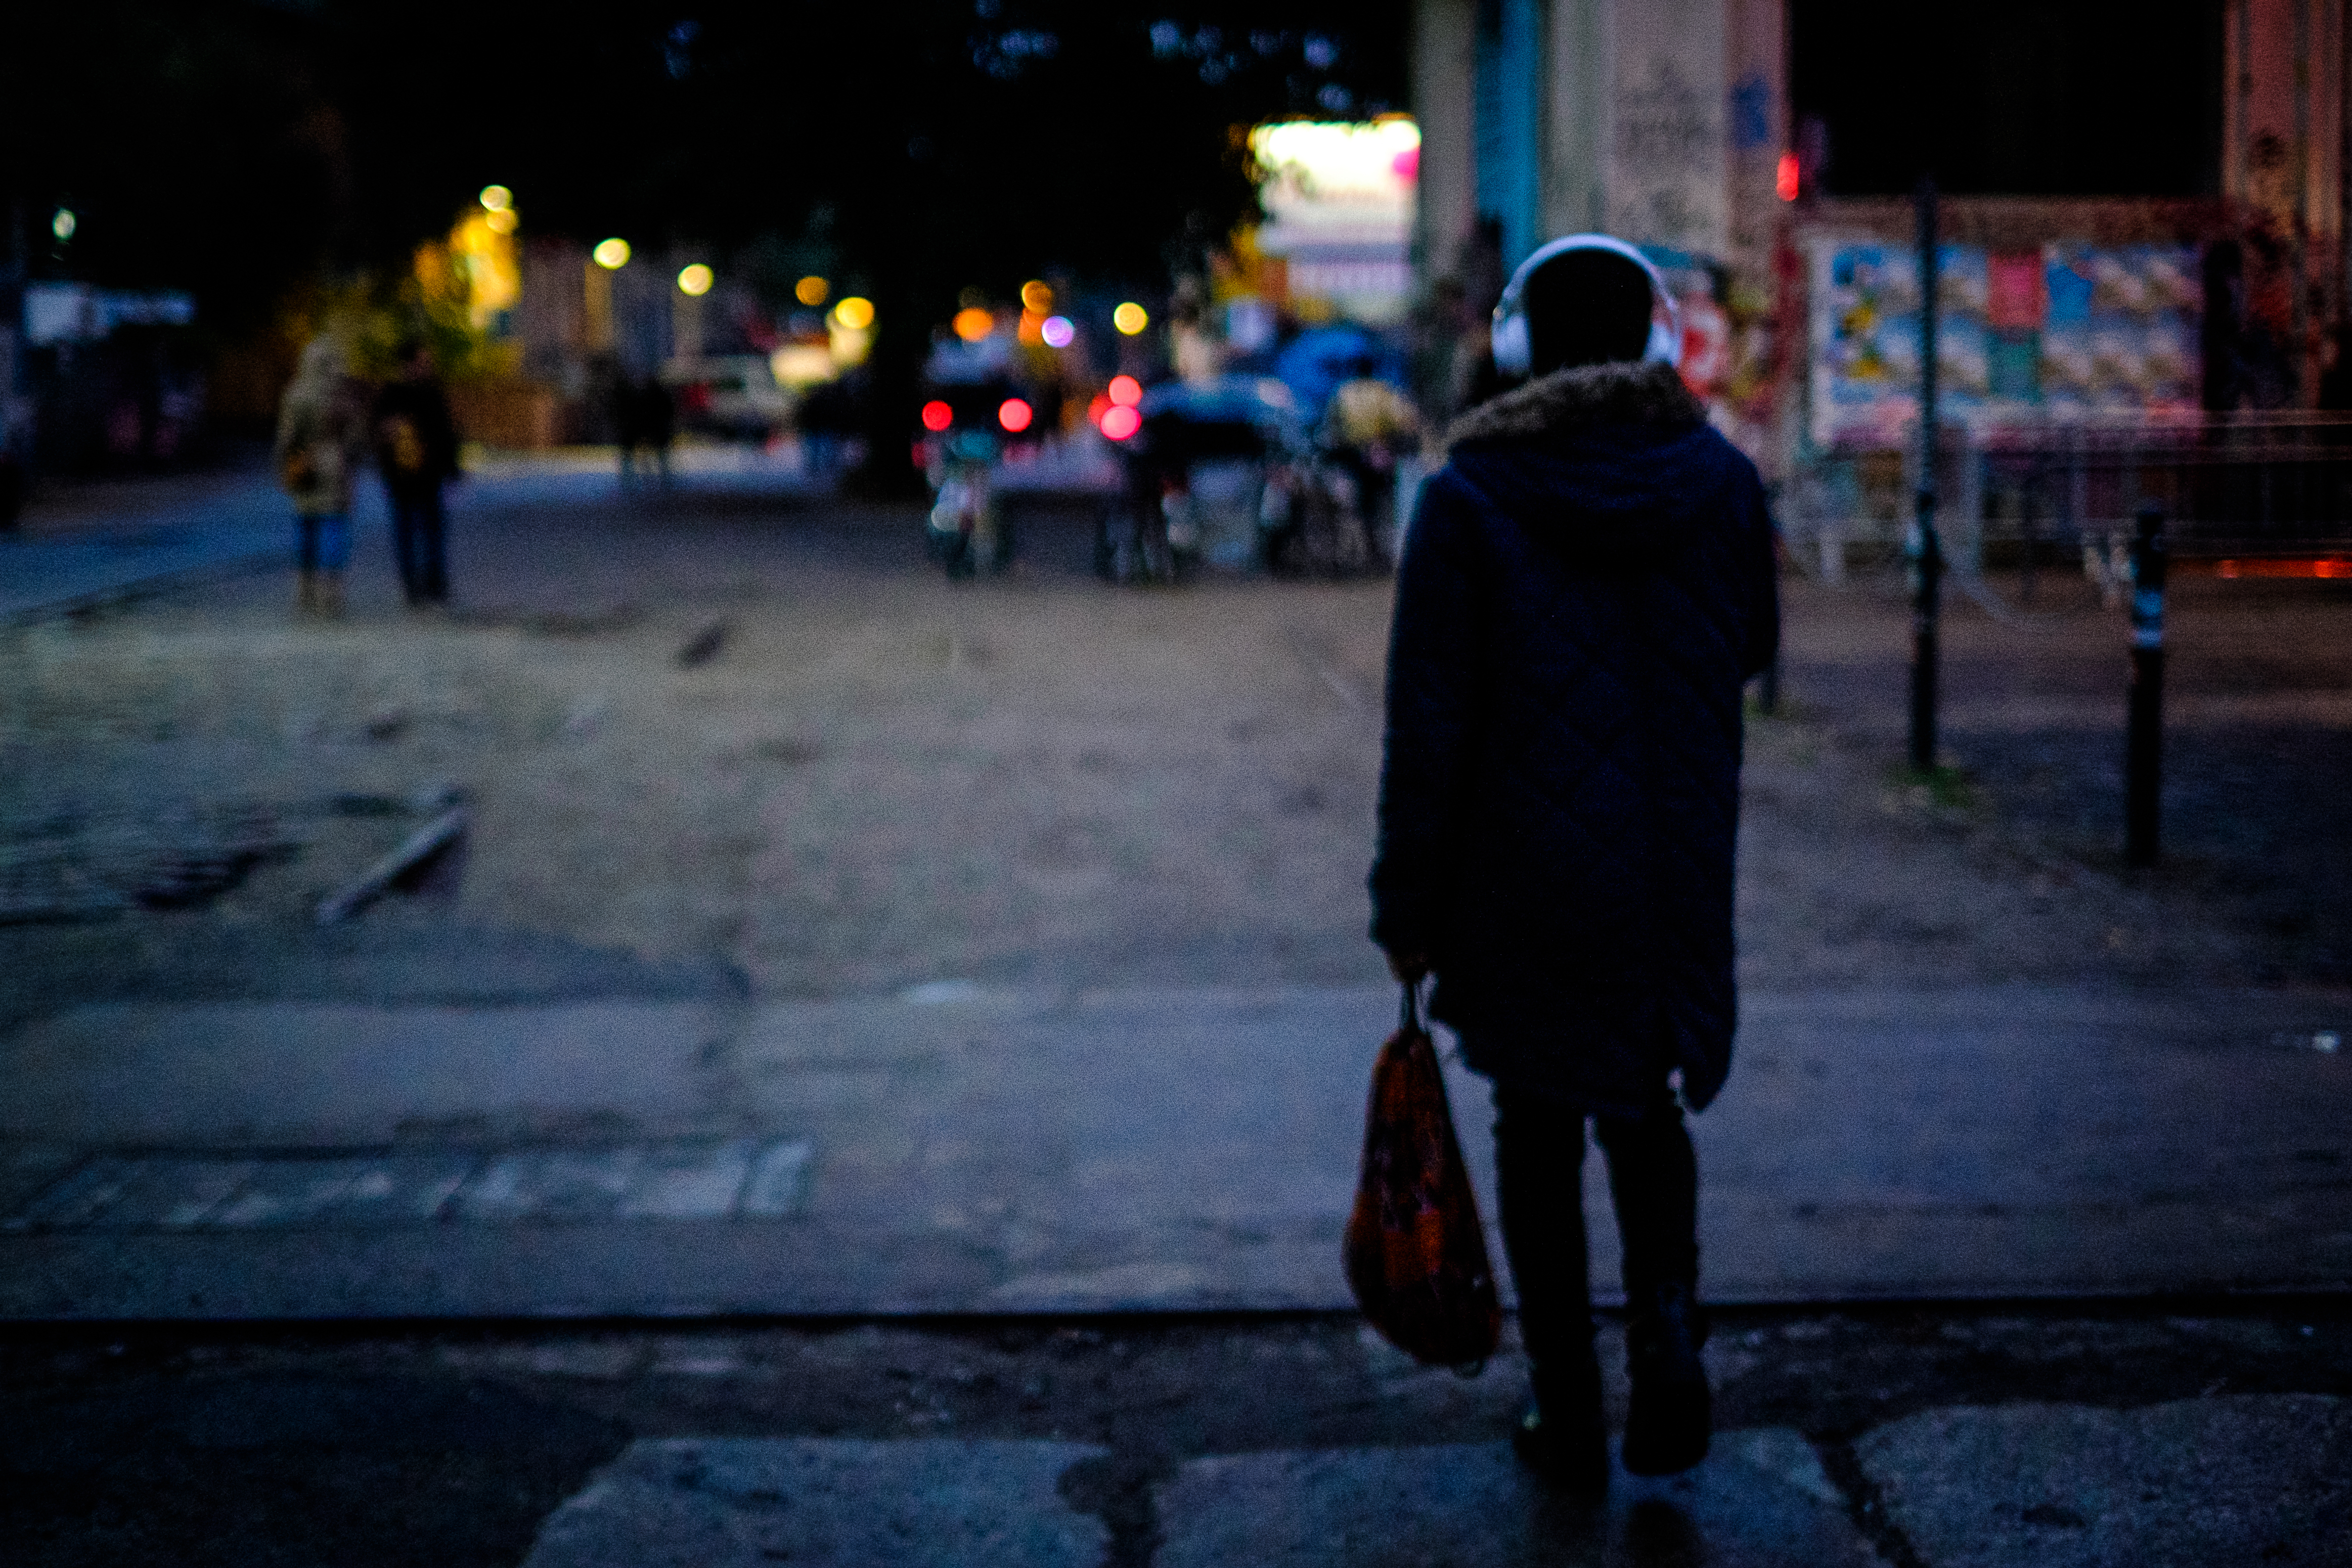
man, pedestrian, walking, snow, winter, blur, people, road, street, night, dawn, city, explore, dusk, evening, twilight, color, weather, bag, darkness, streetphotography, flickr, project, candid, creativecommons, headphones, infrastructure, stadt, snapshot, germany, deutschland, berlin, nacht, abend, scene, tiefenschrfe, farbe, depthoffield, dof, 32, menschen, unposed, ungestellt, schrfentiefe, mann, 365, 366, erwachsener, fujixt1, fujifilmxt1, project365, projekt, strae, straenfotografie, szene, adult, photoaday, pictureaday, project366, streettog, tog, zweisichtde, zweisichtig, querformat, landscapeformat, eve, abenddmmerung, bauestunde, dmmerung, flanieren, gehen, kopfhrer, morgendmmerung, ohrhrer, schlendern, spazieren, tasche, unschrfe, earphones, strolling